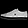
Label: Sneaker